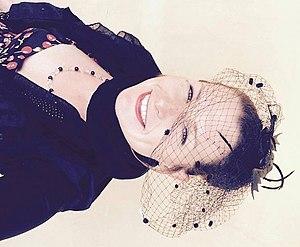
Zine est une auteur, compositeur et chanteuse occitane de Nice. Elle compose des chansons en français et en occitan, et interprète des chansons en français, occitan, italien, espagnol, anglais, polonais et arabe.